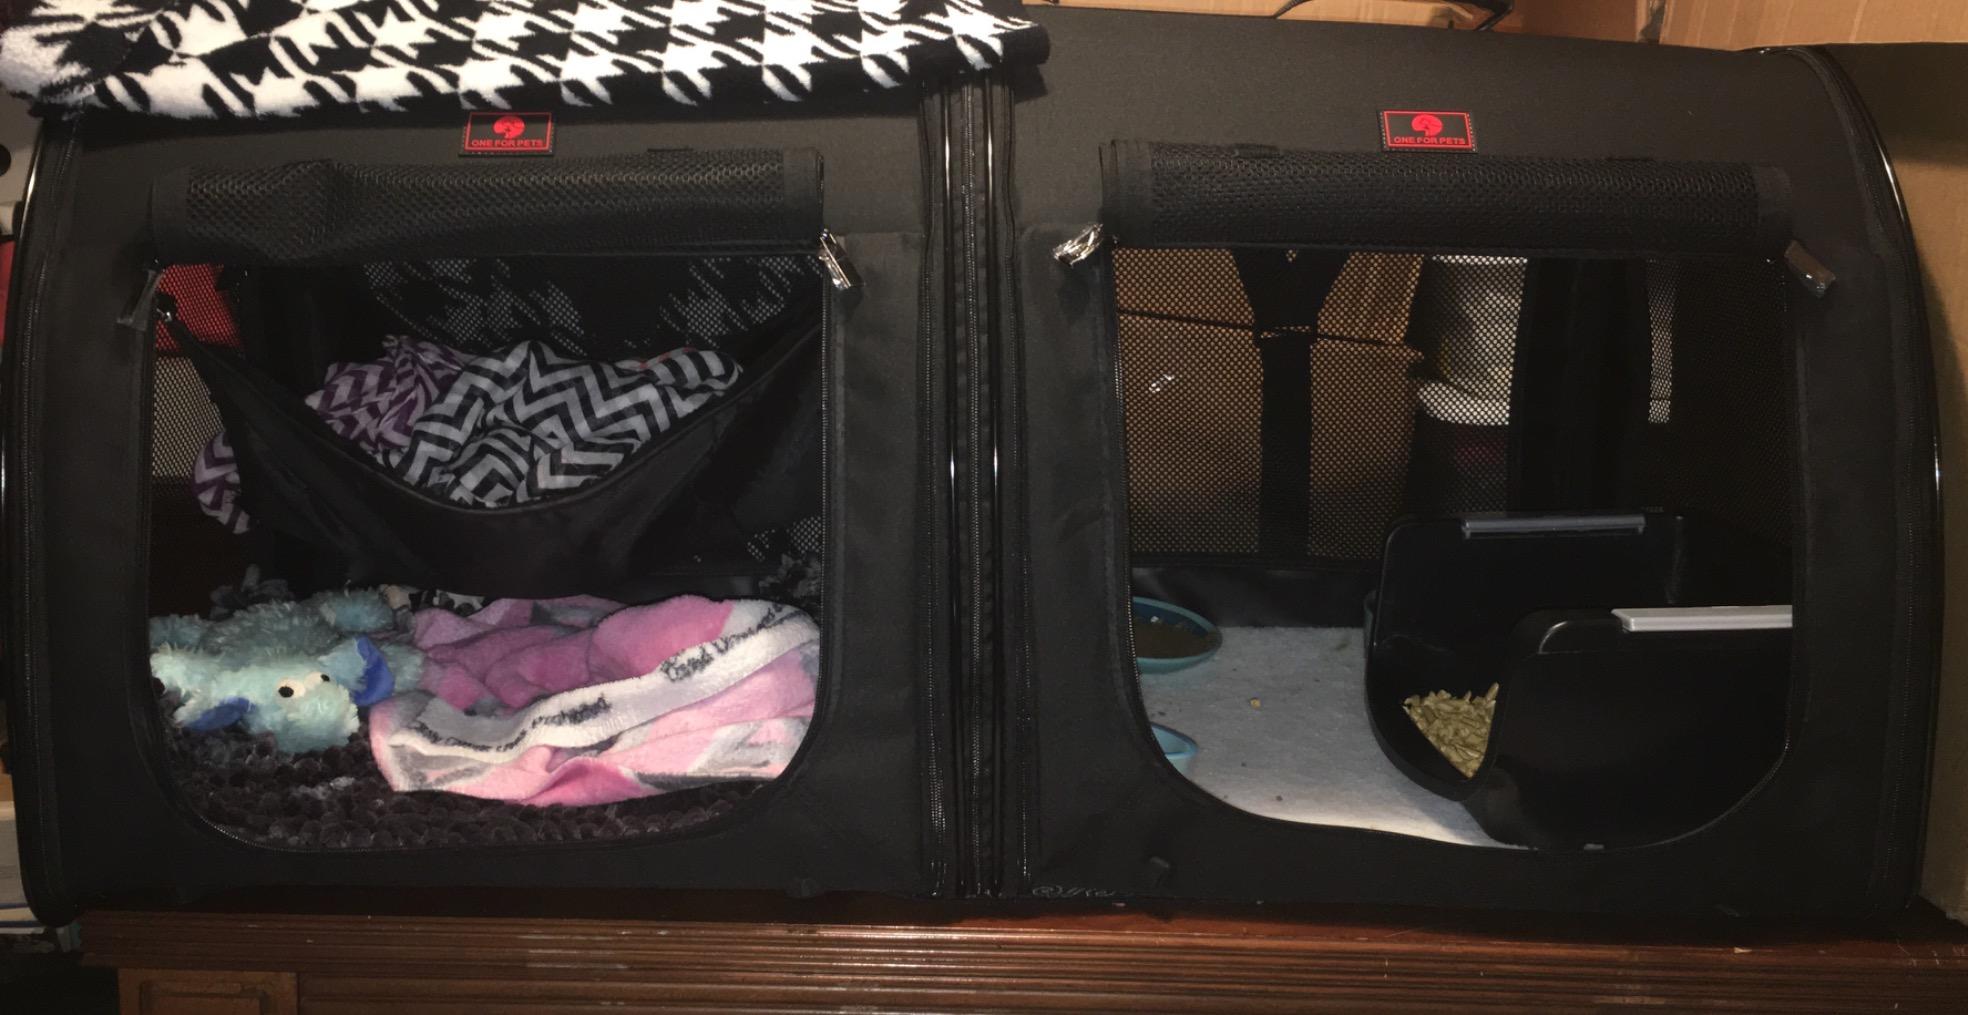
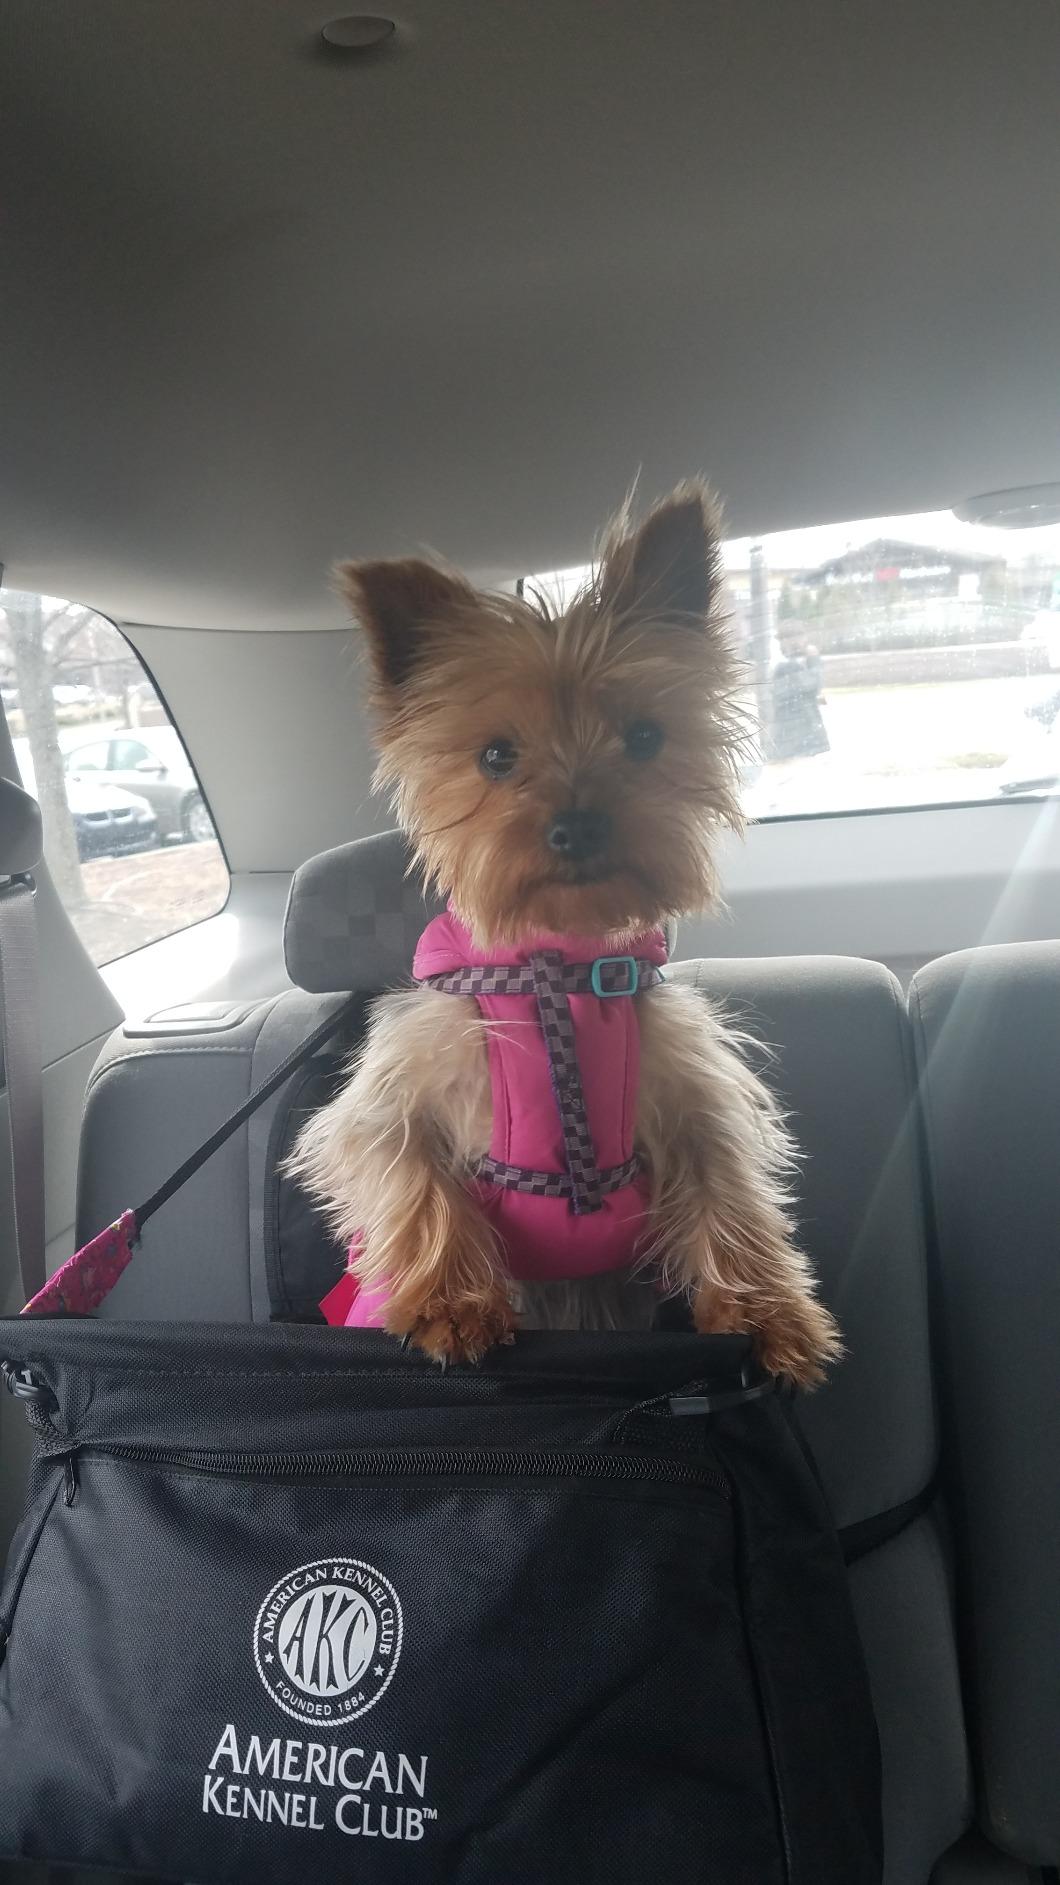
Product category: items_kennel
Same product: no